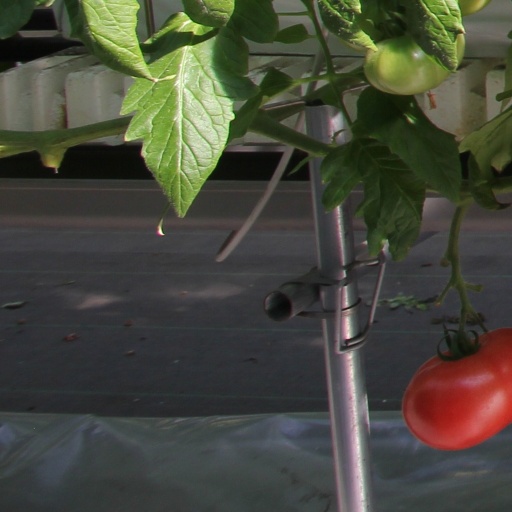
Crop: tomato